Memphis Area Transit Authority

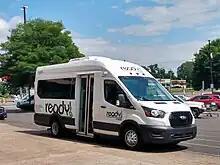
A Ready! van servicing zone 2

Groove On-Demand is an on-demand service launched in February 2021. It is the successor to MATA and the Memphis Medical District Collaborative's Route 500 commuter bus. The current service also includes the Downtown Memphis Commission as a major supporter. Groove serves Downtown, the Medical District, New Chicago, and President's Island. Groove operates using software from Via Transportation.